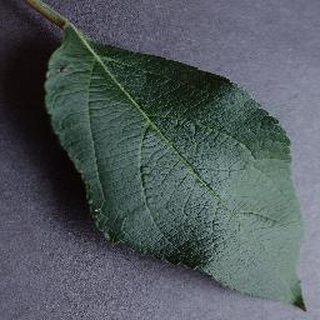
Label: healthy_apple